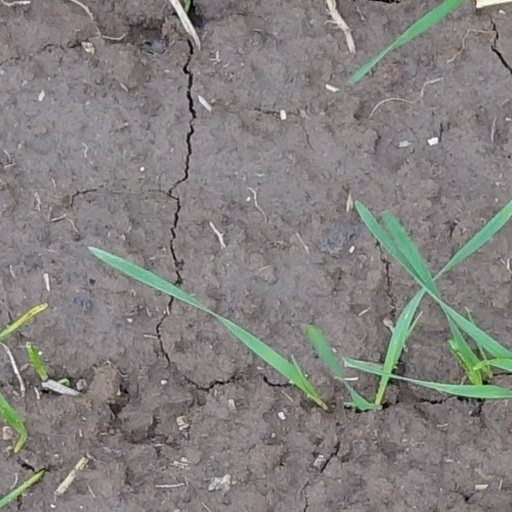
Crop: wheat